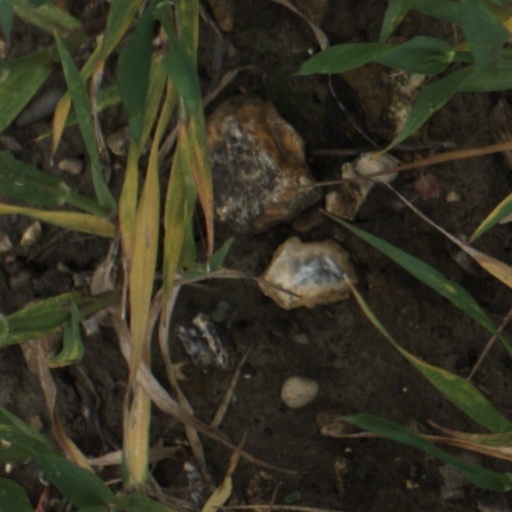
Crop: wheat